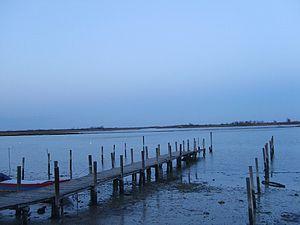
La Lagune de Caorle est une lagune située sur le territoire de la commune de Caorle, en province de Venise, Italie.
Caorle est une commune italienne de la ville métropolitaine de Venise dans la région Vénétie en Italie. Elle est surnommée « La Perle de l'Adriatique » ou encore « La Petite Venise », à cause de ses maisons colorées de style vénitien.